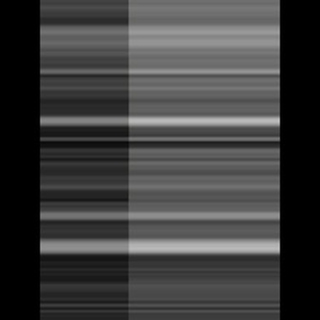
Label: sugarcane_mosaic